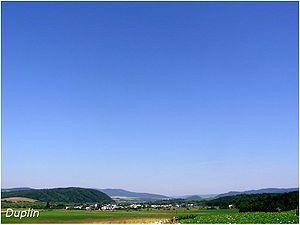
Duplín est un village de Slovaquie situé dans la région de Prešov.